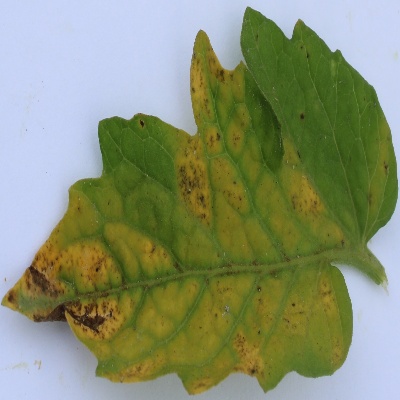
Crop: Tomato
Condition: septoria leaf spot